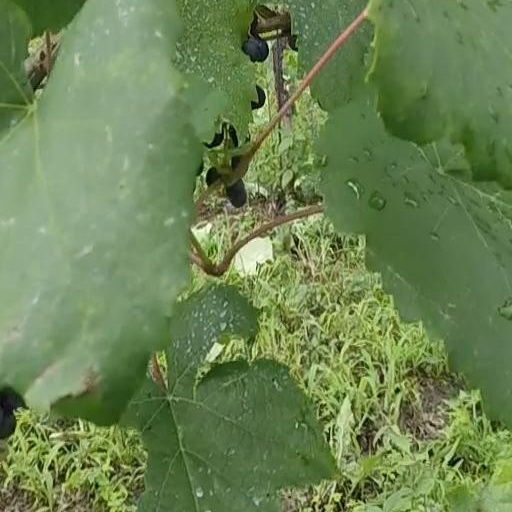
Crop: grape